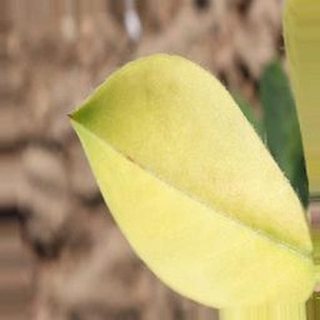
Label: groundnut_nutrition_deficiency